Katabia

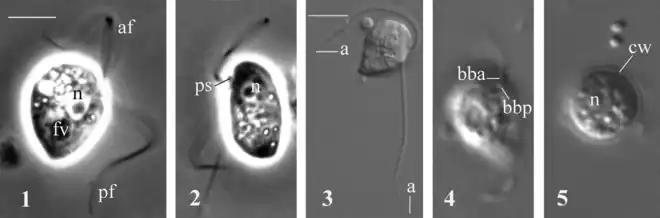
Light microscopy images of "Katabia gromovi" showing its cell body, two flagella and both trophozoite (1–4) and cyst (5) forms. Abbreviations: a = acroneme, af = anterior flagellum, bba = basal body of anterior flagellum, bbp = basal body of posterior flagellum, cw = cyst wall, fv = food vacuole, n = nucleus, pf = posterior flagellum, ps = pseudopodium. Taken by Serguei A. Karpov, Flemming Ekelund and Øjvind Moestrup in 2003 to describe the species.

While the genus' name has no meaning, the species' epithet was chosen to commemorate the late Professor Boris Vasilievich Gromov, an important Russian microbiologist and protistologist.